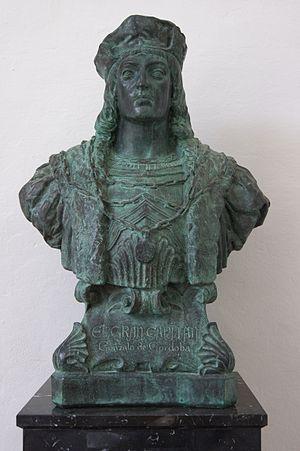
Gonzalve de Cordoue, né à Montilla le 1ᵉʳ septembre 1453 et mort à Grenade le 2 décembre 1515, est un militaire espagnol au service des rois catholiques, dont la carrière se déroule essentiellement pendant les guerres d'Italie. Ses succès militaires lui ont valu très tôt le surnom de Gran Capitán.